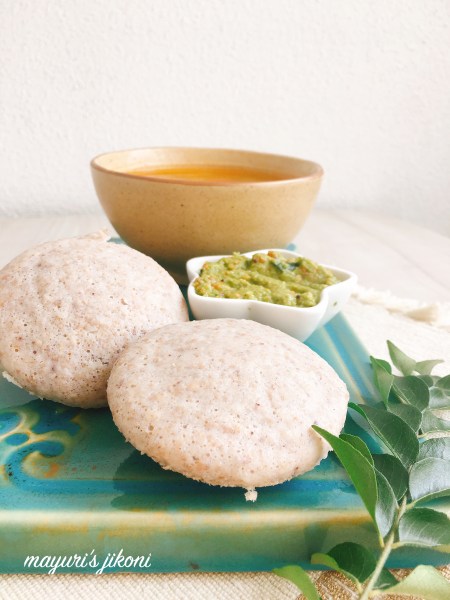
Dish: idli